Nabo Gass

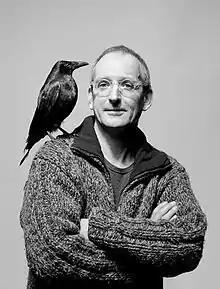
Nabo Gass Photo: Frank Widman

Nabo Gass (25 August 1954 in Ebingen, Germany) is a German painter and glass artist. He is counted among the artists who show innovative perspective in their association with glass.